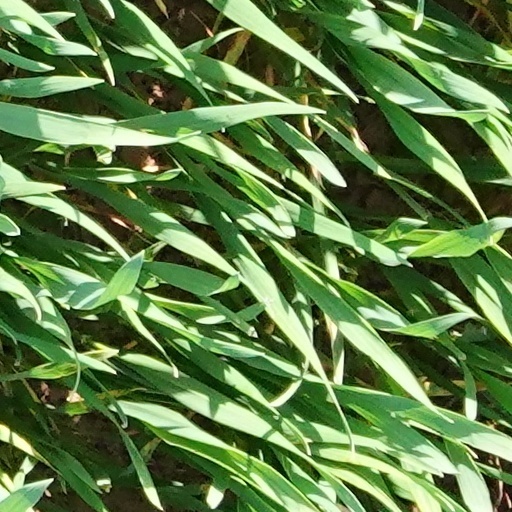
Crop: wheat